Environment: lab
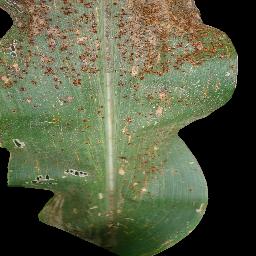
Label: common_rust